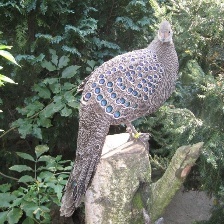
Species: BORNEAN PHEASANT
Scientific name: POLYPLECTRON SCHLEIERMACHERI